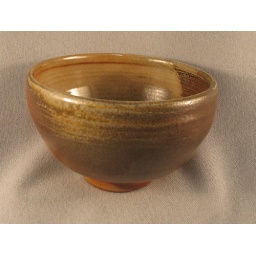
This bowl was fired in the train kiln. Natural ash glaze with a little shino inside.